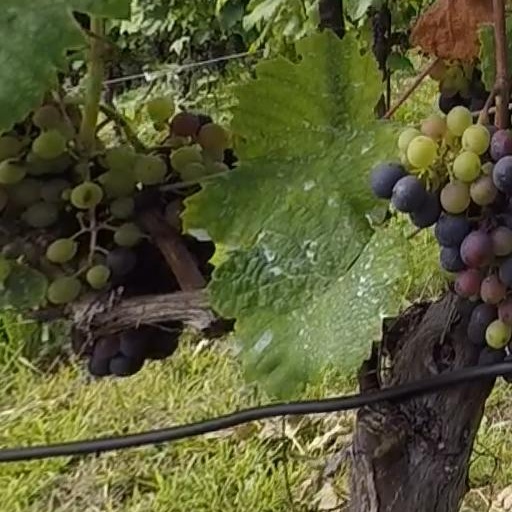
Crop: grape